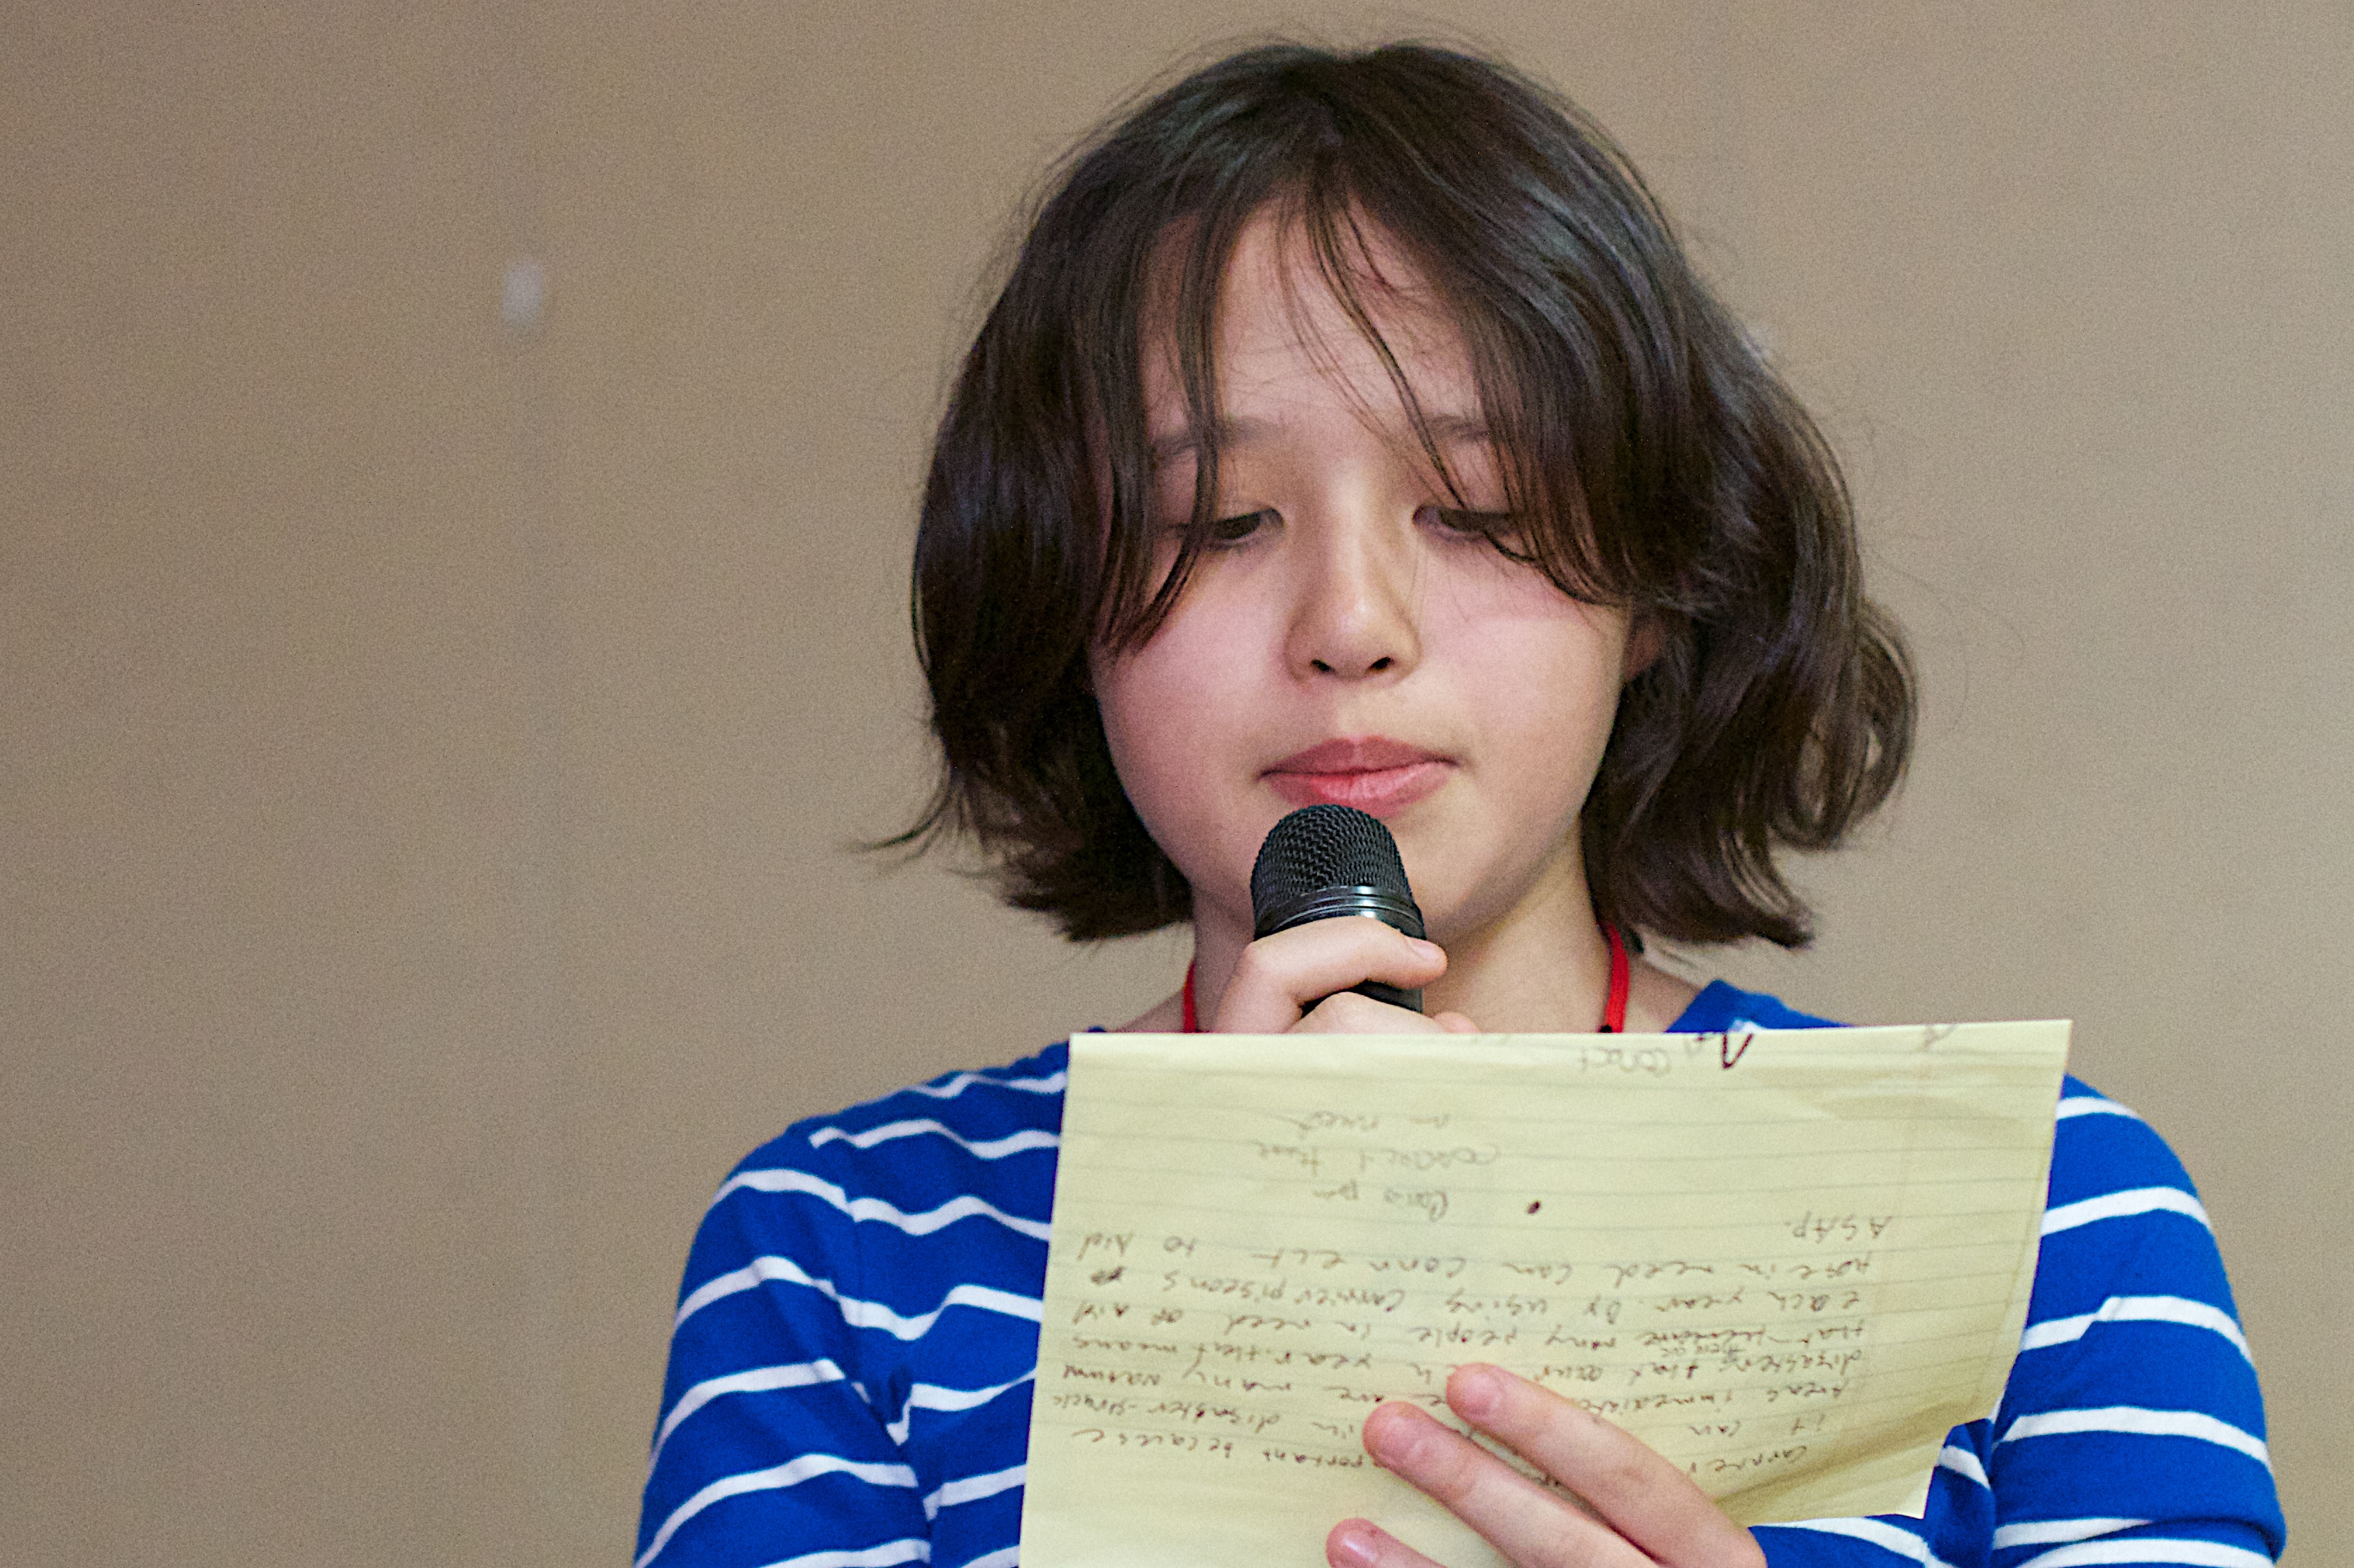
writing, person, girl, reading, child, facial expression, hairstyle, nose, flatclass2013, emotion, homework, interaction, human action